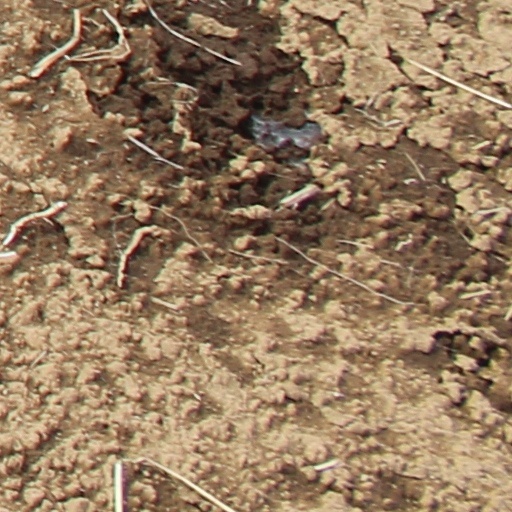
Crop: wheat